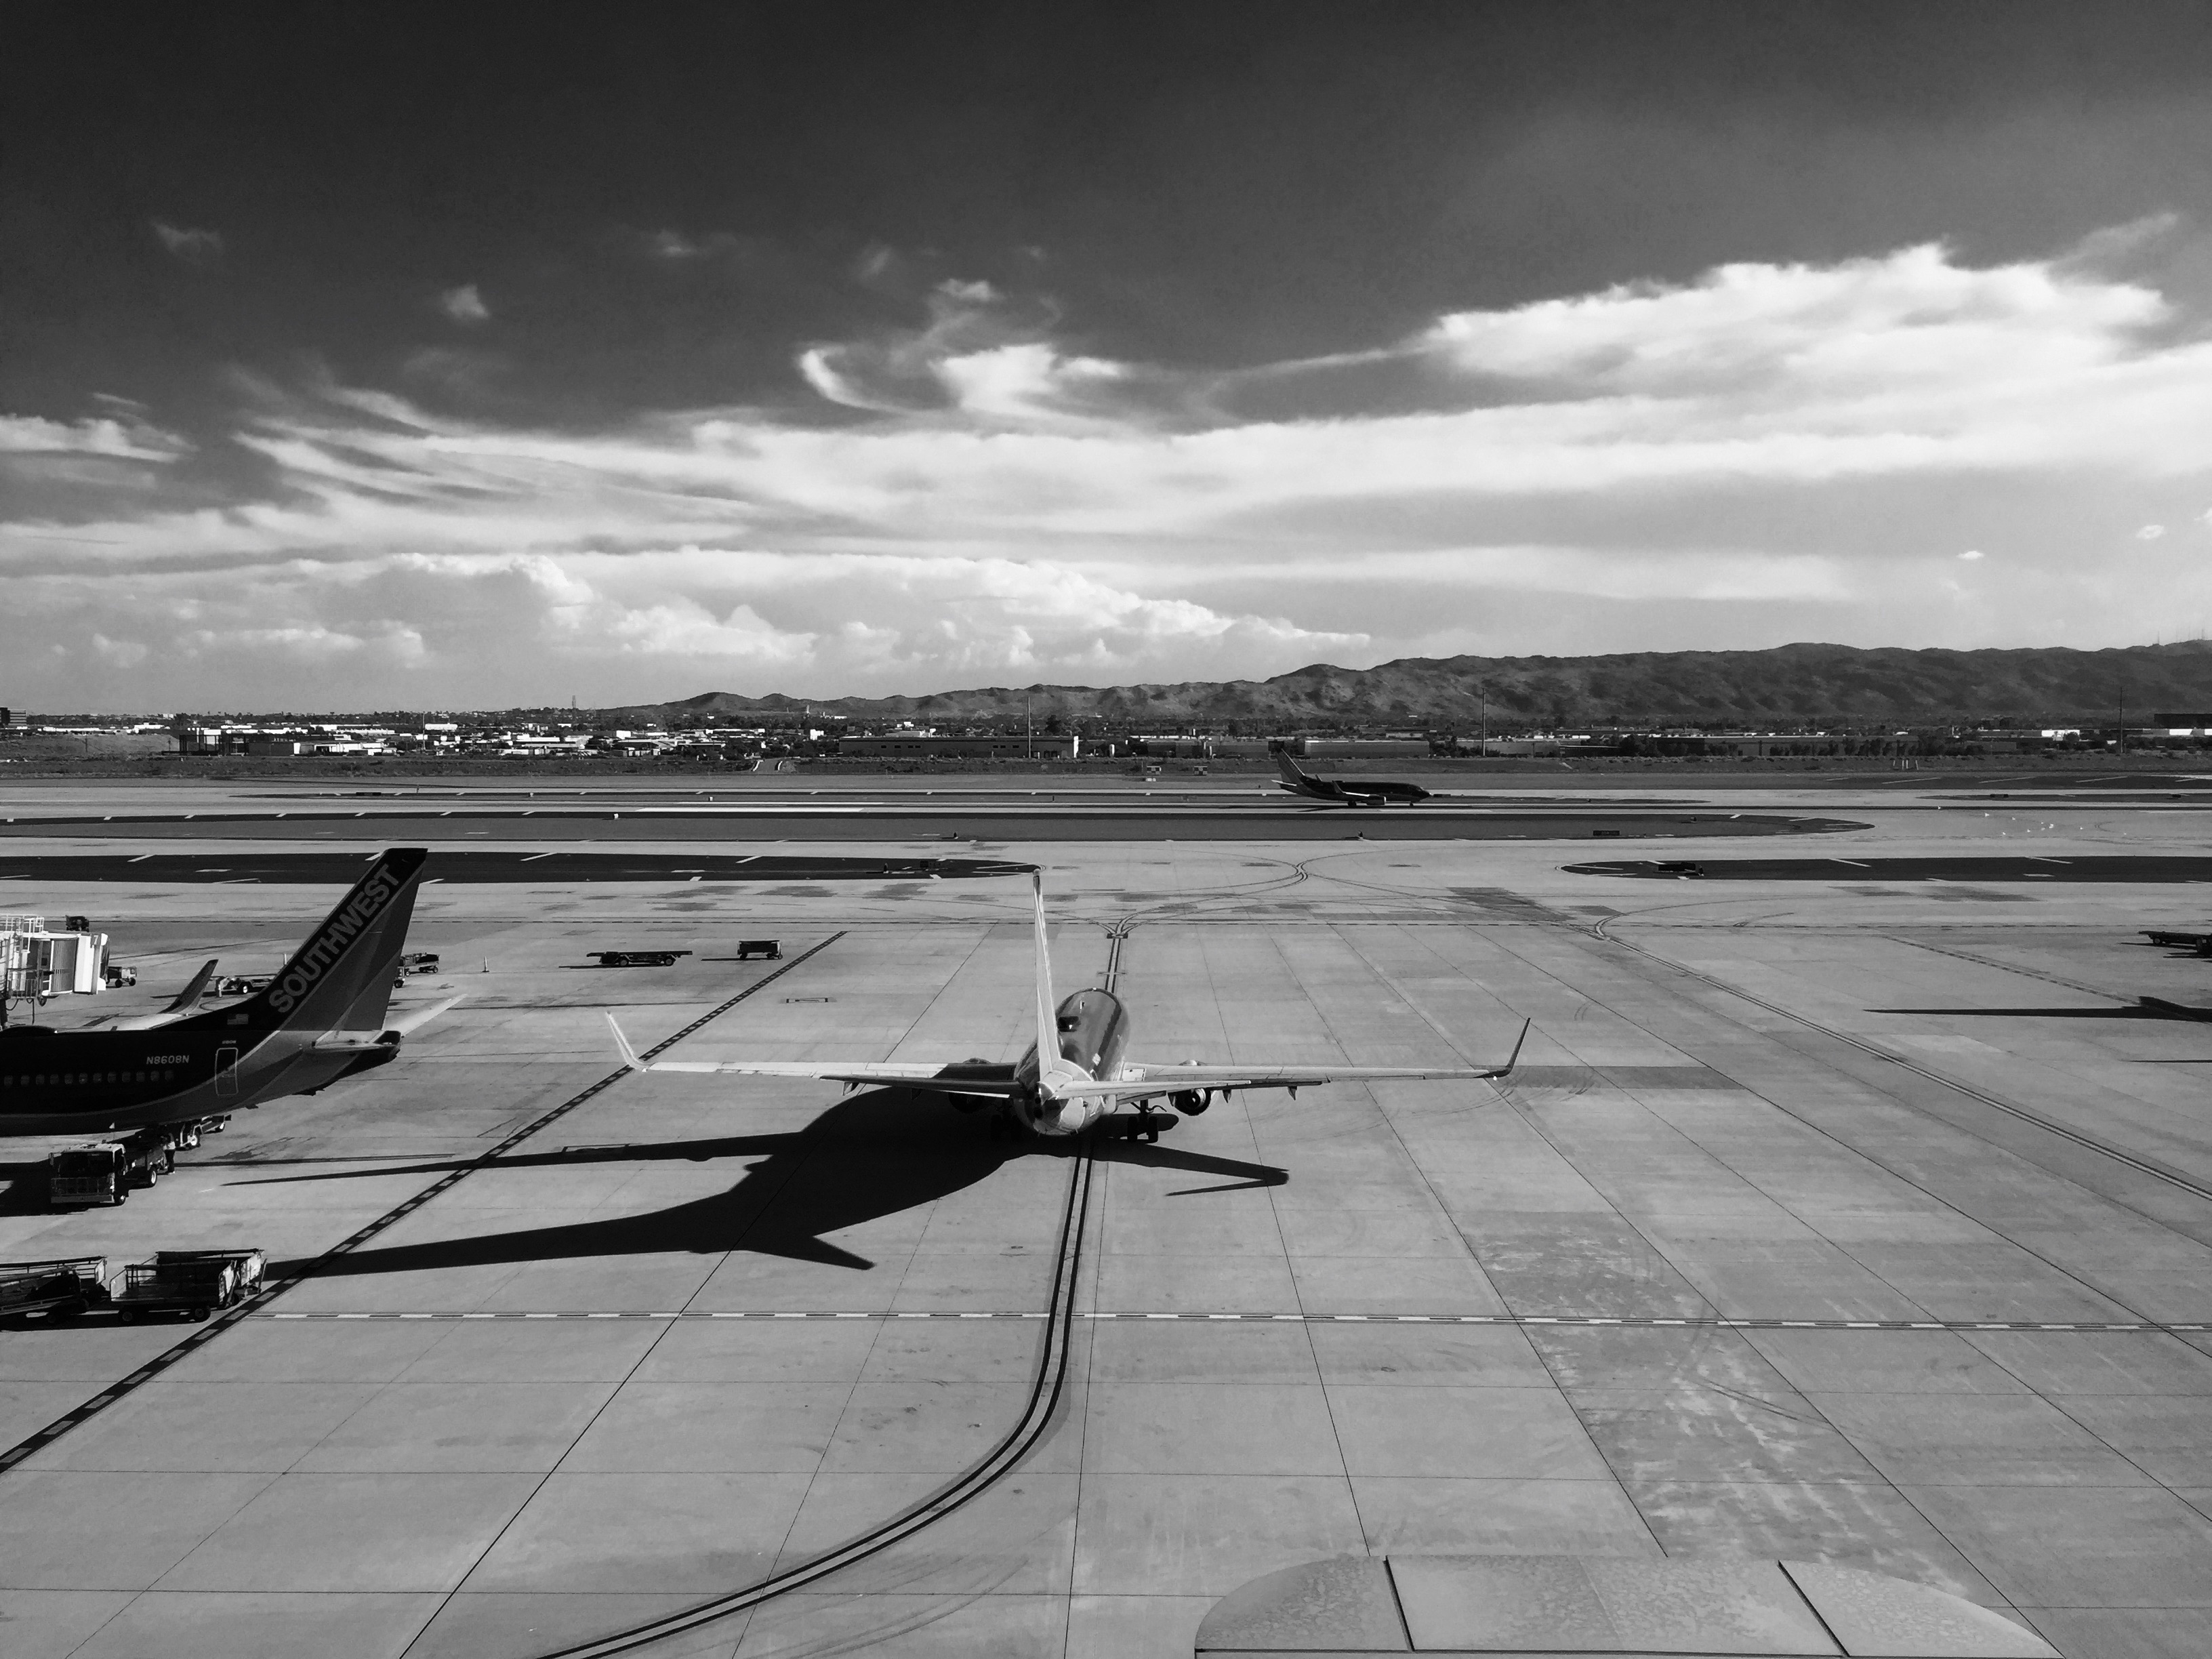
cloud, black and white, sky, white, airplane, aircraft, vehicle, aviation, flight, black, monochrome, infrastructure, airliner, jet aircraft, monochrome photography, atmosphere of earth